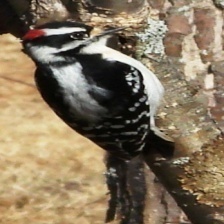
Species: DOWNY WOODPECKER
Scientific name: PICOIDES PUBESCENS